Aksai Chin

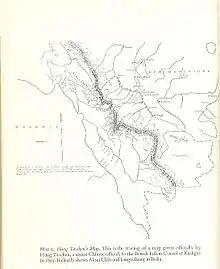
The map given by Hung Ta-chen to the British consul at Kashgar in 1893. The boundary, marked with a thin dot-dashed line, matches the Johnson line

In 1893, Hung Ta-chen, a senior Chinese official at St. Petersburg, gave maps of the region to George Macartney, the British consul general at Kashgar, which coincided in broad details. In 1899, Britain proposed a revised boundary, initially suggested by Macartney and developed by the Governor General of India Lord Elgin. This boundary placed the Lingzi Tang plains, which are south of the Laktsang range, in India, and Aksai Chin proper, which is north of the Laktsang range, in China. This border, along the Karakoram Mountains, was proposed and supported by British officials for a number of reasons. The Karakoram Mountains formed a natural boundary, which would set the British borders up to the Indus River watershed while leaving the Tarim River watershed in Chinese control, and Chinese control of this tract would present a further obstacle to Russian advance in Central Asia. The British presented this line, known as the Macartney–MacDonald Line, to the Chinese in 1899 in a note by Sir Claude MacDonald. The Qing government did not respond to the note. According to some commentators, China believed that this had been the accepted boundary.